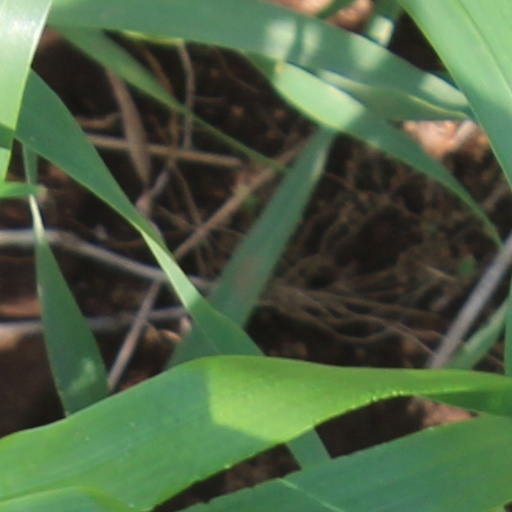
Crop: wheat